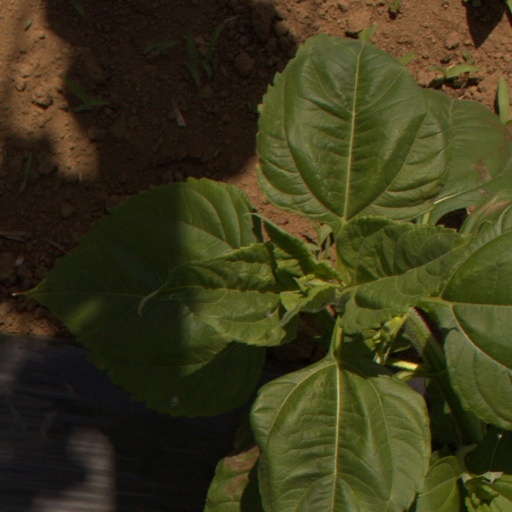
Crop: Jerusalem artichoke